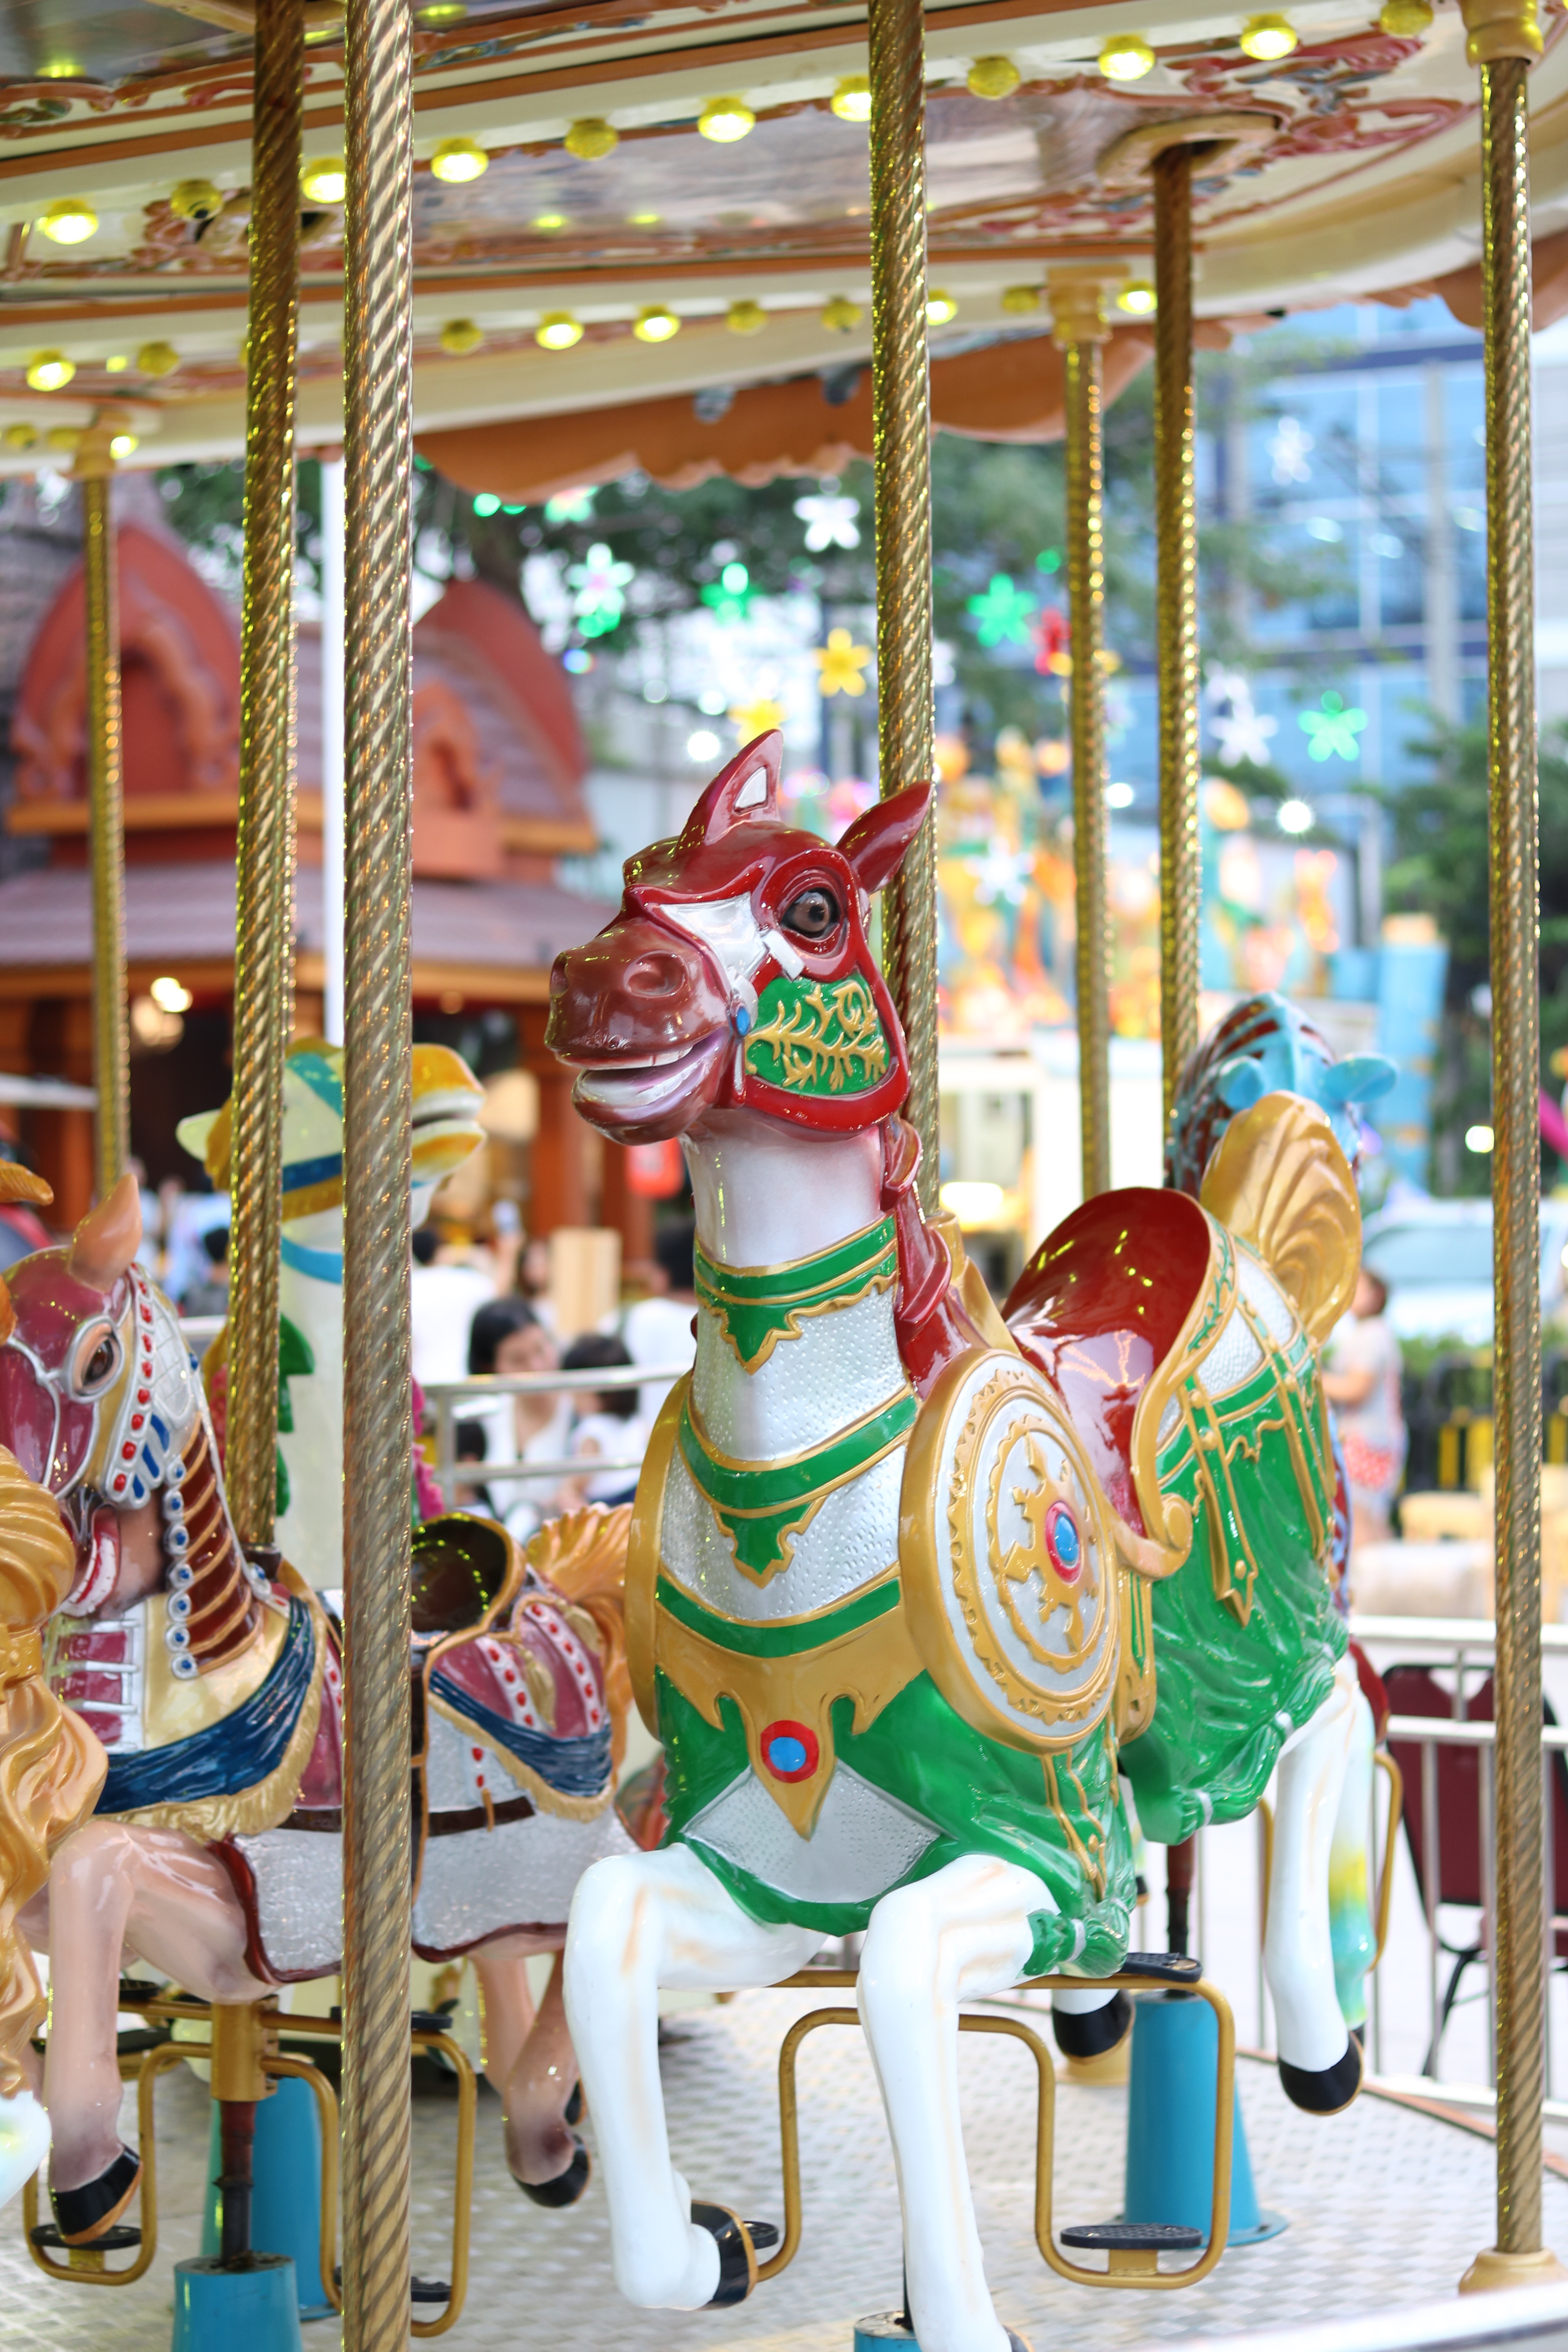
recreation, amusement park, park, carousel, leisure, pretty, fair, enjoy, the player, amusement ride, outdoor recreation, nonbuilding structure